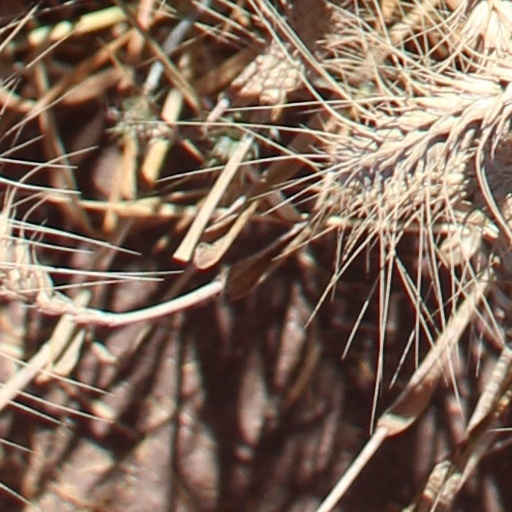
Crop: wheat